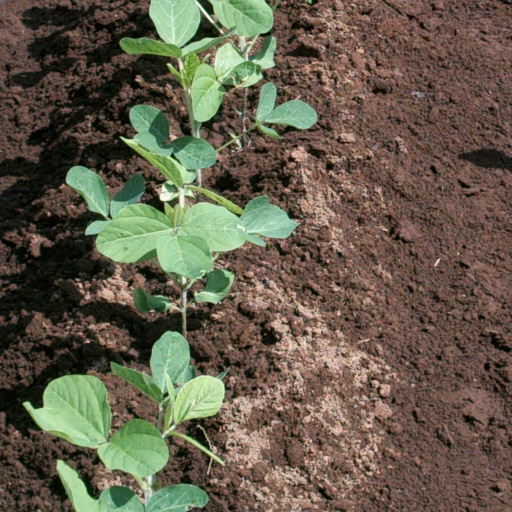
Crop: soybean